Jim Brown (interpreter)

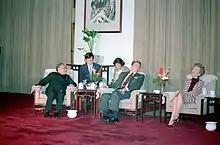
James Brown as interpreter for a meeting between Ronald Reagan and Deng Xiaoping in 1984.

Brown was born in Washington D.C. as the son of a U.S. diplomat, and studied history and international relations at the Fu Jen University in Taiwan before joining Pan-American Airlines in the late 1970s. In 1980, he was hired by the U.S. Department of Defense, and joined the U.S. State Department the following year. Although admitting that he wanted to be a "generalist", the U.S. government considered his proficiency in the Chinese language to be an asset as China reopened its once-closed gate to the world at that time, and assigned Brown to multiple tenures at the U.S. Embassy in Beijing. He retired from the State Department in 2021. In 2021 Jim became a fellow at the University of San Diego’s China Center.